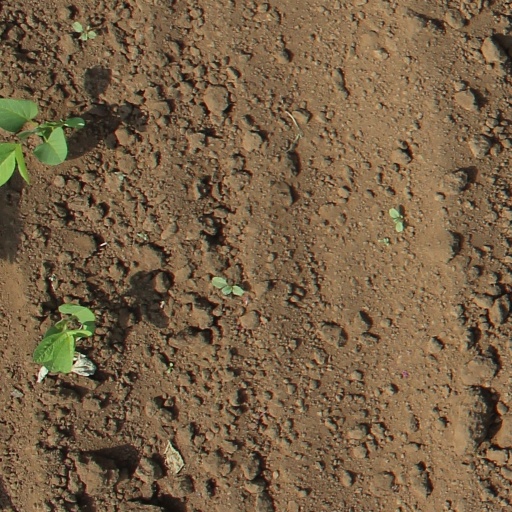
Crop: soybean